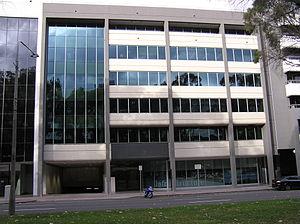
L'Australian Transport Safety Bureau est l'organisme australien permanent, chargé des enquêtes sur les accidents et les incidents graves en transport public et en aviation générale qui surviennent sur le territoire de l'Australie. L'ATSB a son siège à Canberra, et a ses bureaux extérieurs à Adélaïde, Brisbane, et Perth. L’ATSB a environ 110 employés, y compris environ 60 enquêteurs d'accidents des avions, des navires, et des chemins de fer.